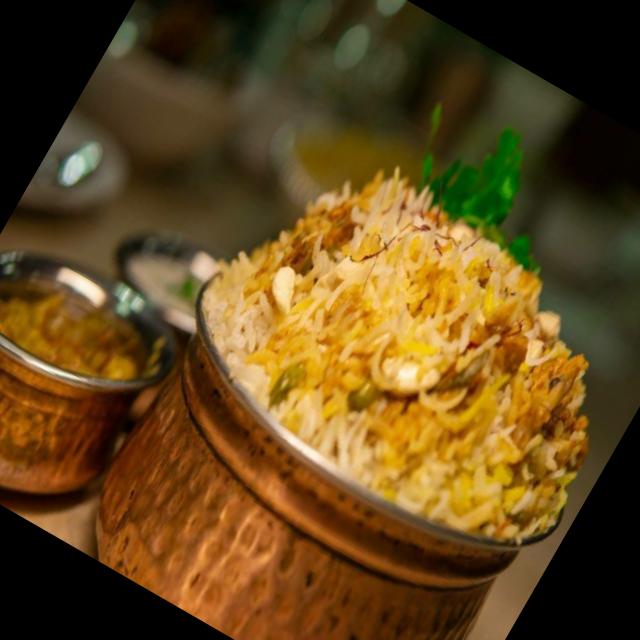
Dish: biryani